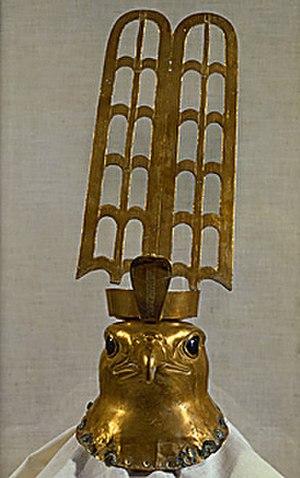
Horus est l'une des plus anciennes divinités égyptiennes. Les représentations les plus communes le dépeignent comme un faucon couronné du pschent ou comme un homme hiéracocéphale. Son nom signifie « le Lointain » en référence au vol majestueux du rapace. Son culte remonte à la préhistoire égyptienne. La plus ancienne cité à s'être placée sous son patronage semble être Nekhen, la « Ville du Faucon ». Dès les origines, Horus se trouve étroitement associé à la monarchie pharaonique en tant que dieu protecteur et dynastique. Les Suivants d’Horus sont ainsi les premiers souverains à s'être placés sous son obédience. Aux débuts de l’époque historique, le faucon sacré figure sur la palette du roi Narmer et, dès lors, sera constamment associé au pouvoir royal.